Adolphus Frederick Alexander Woodford

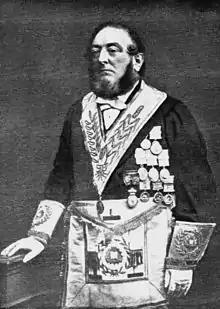
A. F. A. Woodford in the regalia of Grand Chaplain (UGLE)

Adolphus Frederick Alexander Woodford (1821–1887) was the eldest son of Alexander George Woodford, a career soldier who was already a hero of Waterloo, and would rise to Field Marshal, ending his days in command of Chelsea Hospital. After a short stay in the Coldstream Guards, Adolphus entered the Anglican Church, having the living of Swillington from 1847 to 1872. On leaving the Army, he also became a Freemason, rising to become Grand Chaplain in 1863, commuting from Yorkshire to his London duties.